Plantations of Ireland

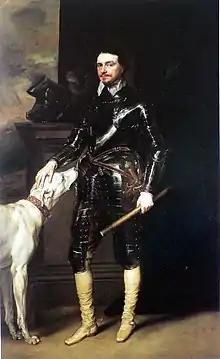
Thomas Wentworth, who planned a major seizure of Catholic-owned land in the late 1630s

In addition to the Ulster plantation, several other small plantations occurred under the reign of the Stuart KingsJames I and his son Charles Iin the early 17th century. The first of these took place in north county Wexford in 1610, where lands were confiscated from the MacMurrough-Kavanagh clan.